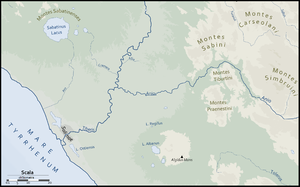
Carte vierge du Latium Vetus